Dana A. Simmons

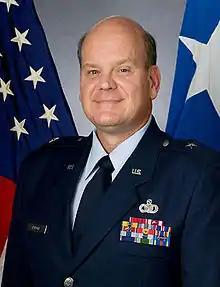

Dana A. Simmons is a retired United States Air Force Brigadier General (Special Agent) who served as the 15th Commander of the United States Air Force Office of Special Investigations (AFOSI), which is the investigative agency of the United States Air Force. He took command of AFOSI in June 2005. Prior to that, he was the Vice Commander of AFOSI from March 2004 to June 2005. In March 2010, he ceded command to BG Kevin J. Jacobsen.